Khazar coinage

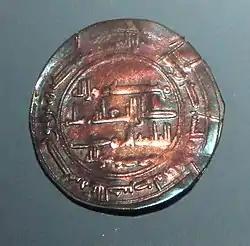
Khazar bearing the Arabic-language legend "Moses is the prophet of God", early 9th c. CE from the Spillings Hoard

Yarmaq was name for Khazar Khaganate currency. The term for silver coin was "sheleg" (it might have direct connection to the term shekel. The currency was mentioned in the Tale of Bygone Years as tribute money for Vyatichi and other Khazar subjects . Shelegs were probably minted in Kabir (Moxel, client state of Khazar Kaghanate) since approximately 5th c AD. The term for the gold coin might be oka, as they were minted in the same place and called oka